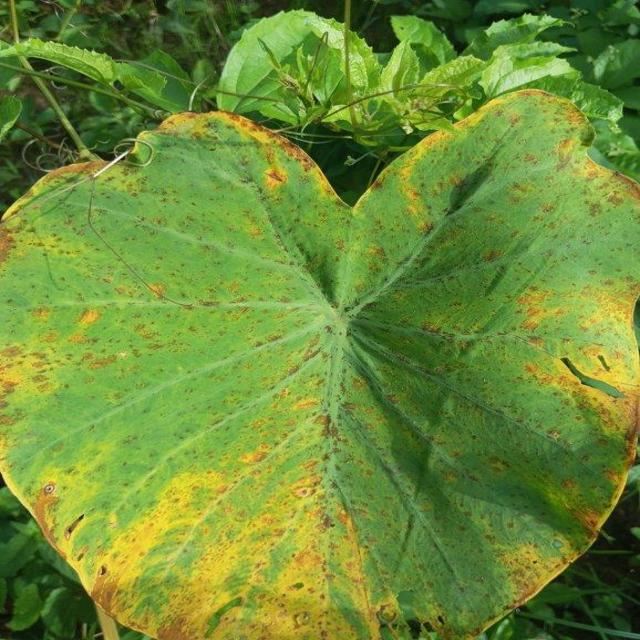
Label: Mid_Blight